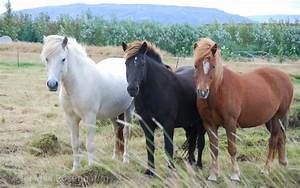
Label: horse